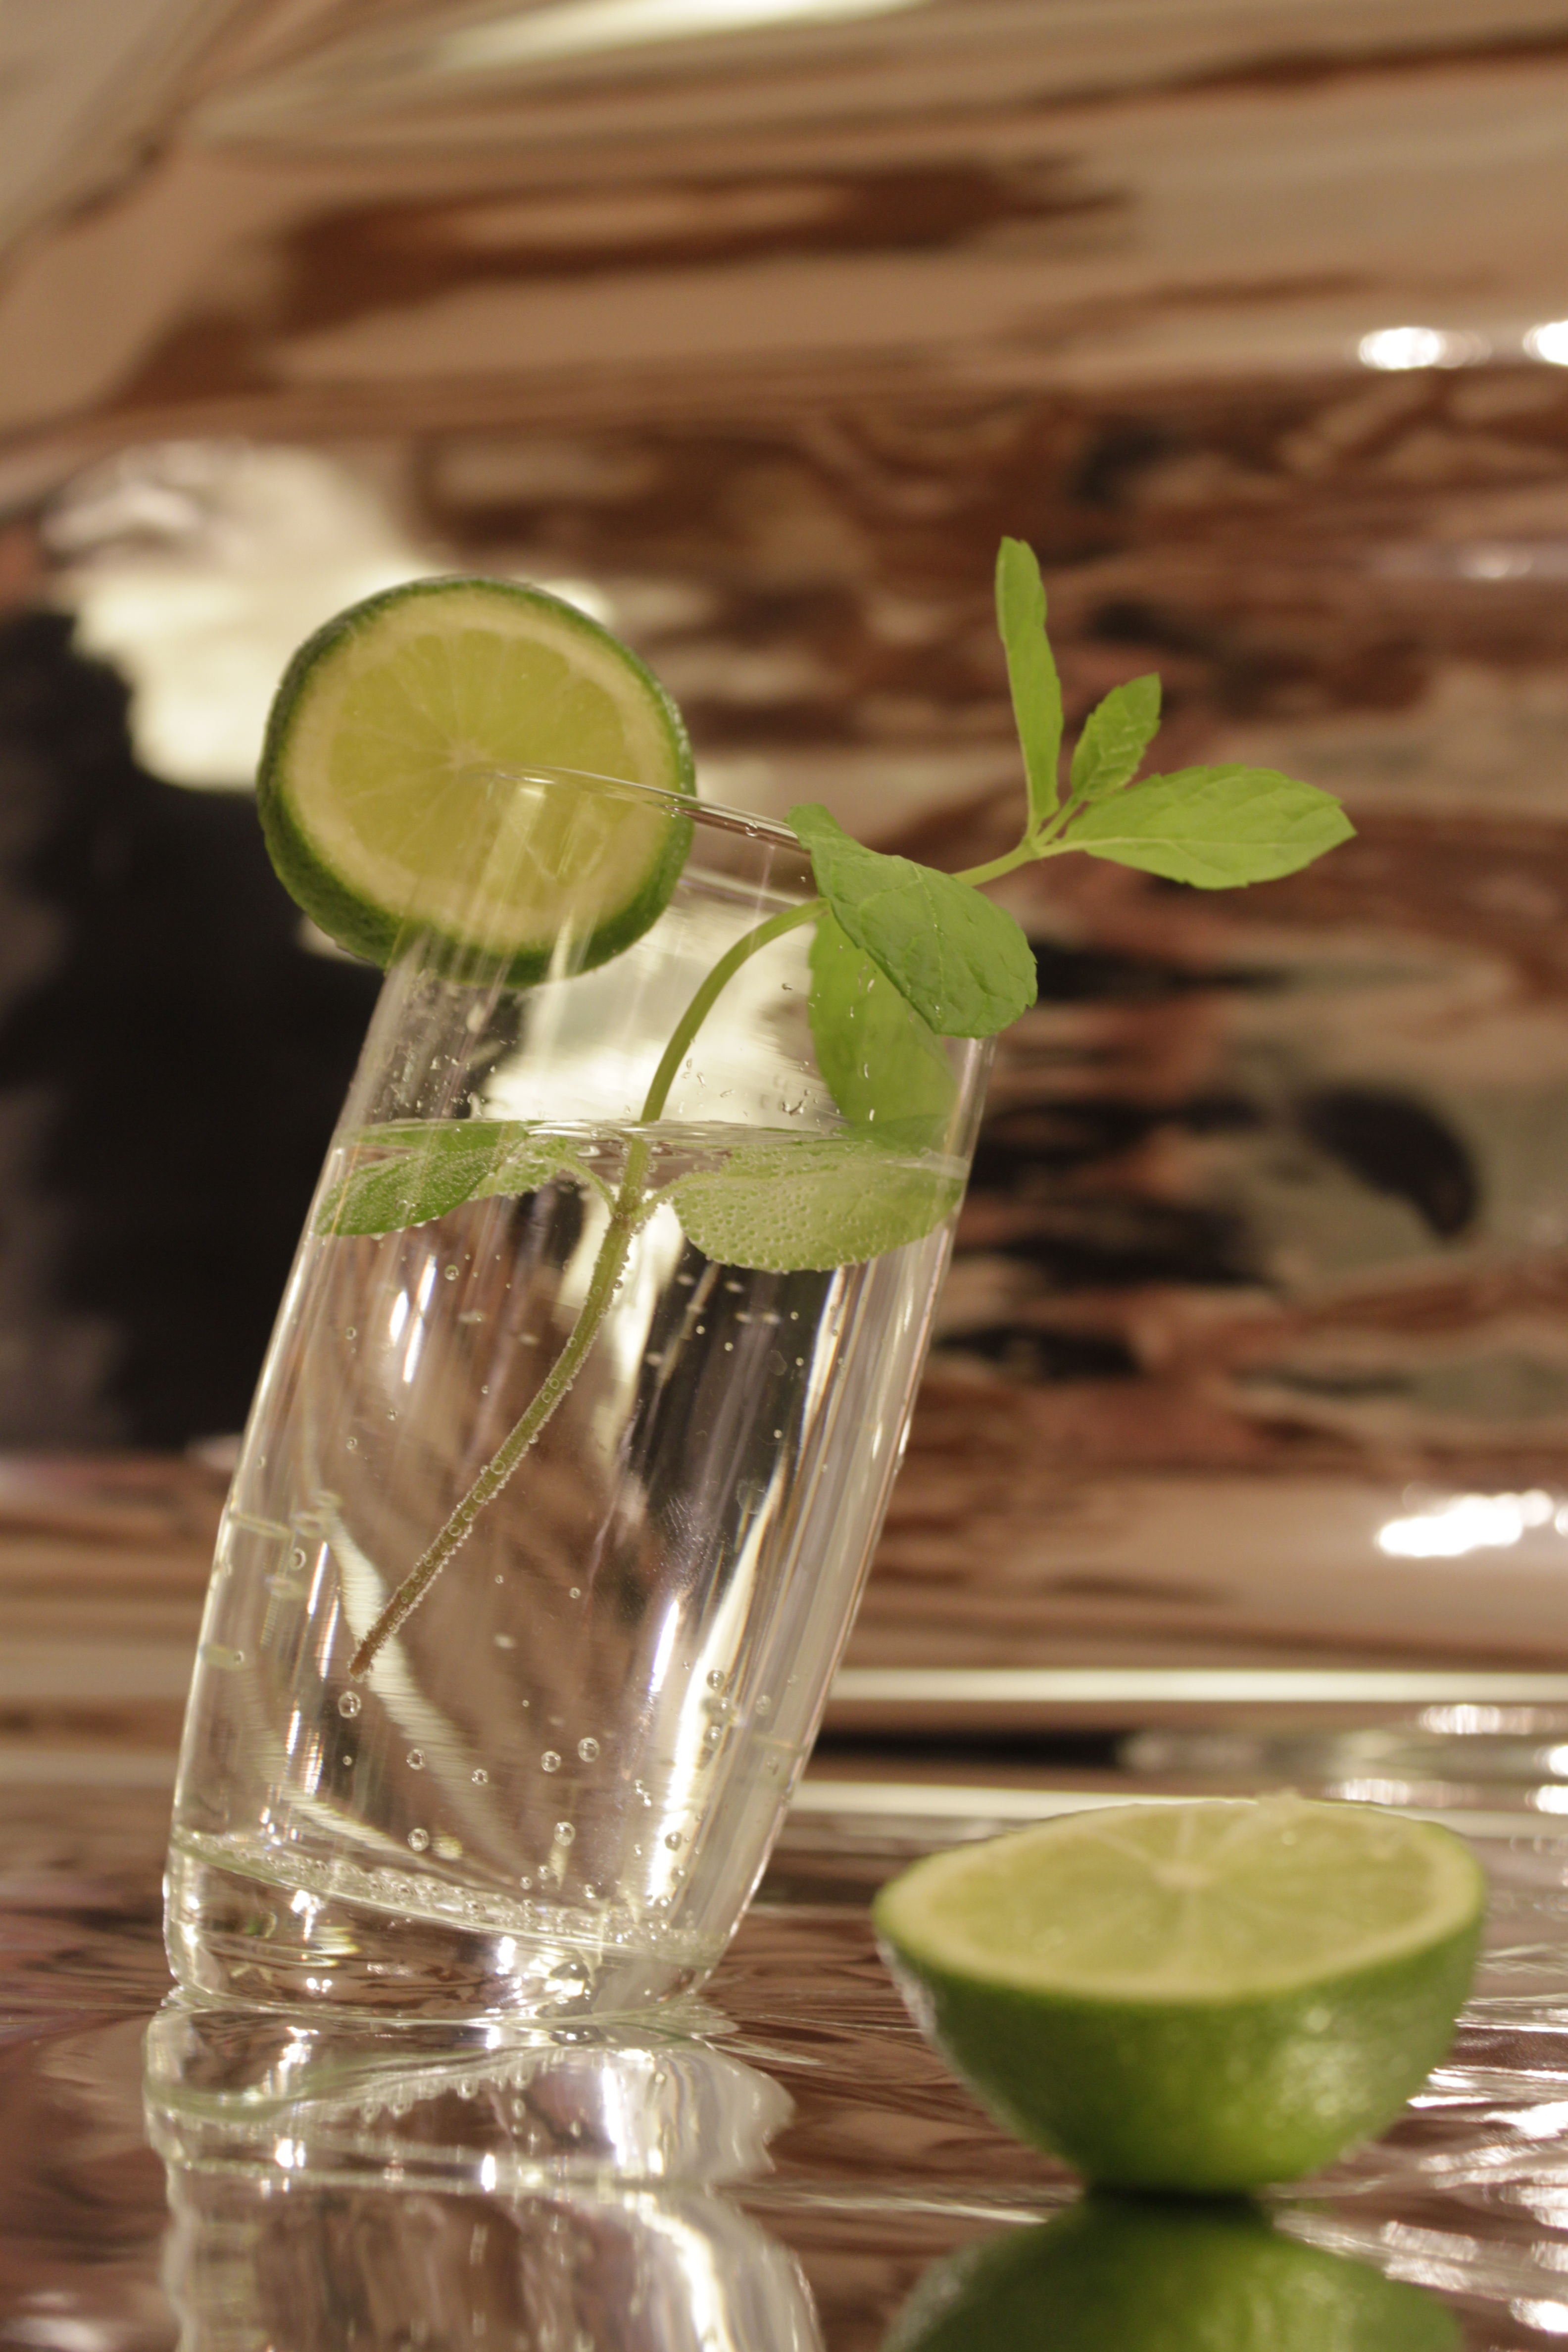
plant, fruit, glass, food, green, produce, drink, heat, mint, cocktail, mojito, lime, relaxation, event, liqueur, citrus, flowering plant, alcoholic beverage, land plant, distilled beverage, mint julep, caipirinha